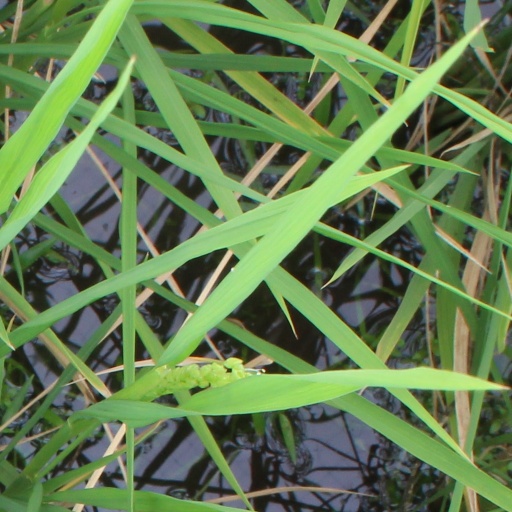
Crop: rice